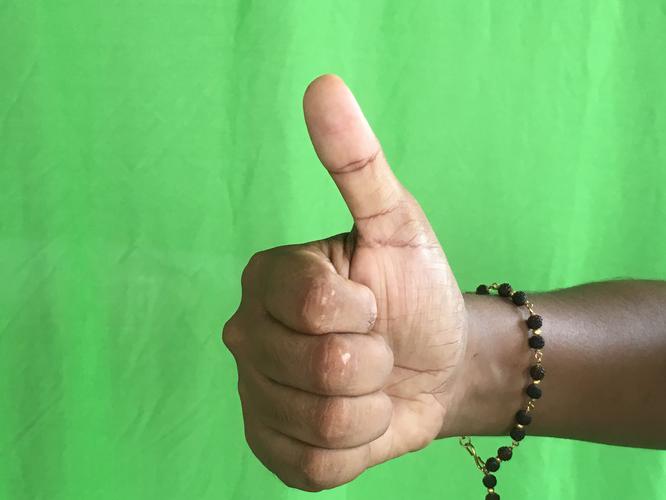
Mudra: Sikharam
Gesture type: single_hand